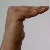
The image shows a hand gesture representing a space in Indian Sign Language.